Parkdale, Toronto

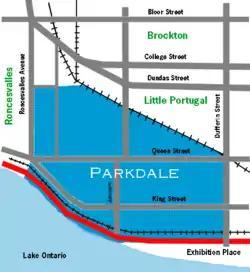
Parkdale from the southwest of Roncesvalles Avenue and The Queensway

Parkdale is a neighbourhood and former village in Toronto, Ontario, Canada, west of downtown. The neighbourhood is bounded on the west by Roncesvalles Avenue; on the north by the CP Rail line where it crosses Queen Street and Dundas Street; on the east by Dufferin Street from Queen Street south; and on the south by Lake Ontario. The original village incorporated an area north of Queen Street, east of Roncesvalles from Fermanagh east to the main rail lines, today known as part of the Roncesvalles neighbourhood. The village area was roughly one square kilometre in area. The City of Toronto government extends the neighbourhood boundaries to the east, south of the CP Rail lines, east to Atlantic Avenue, as far south as the CN Rail lines north of Exhibition Place, the part south of King Street commonly known as the western half of Liberty Village neighbourhood.